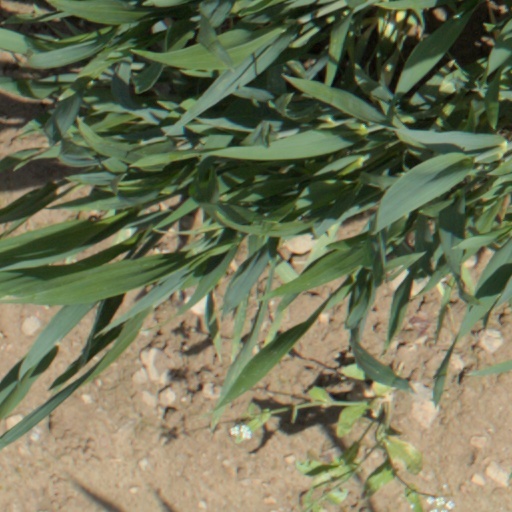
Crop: wheat